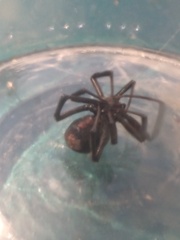
Species: Lactrodectus_hesperus